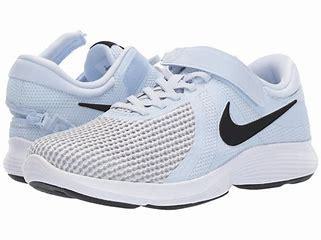
Brand: Nike
Model: Revolution 4